Lychee

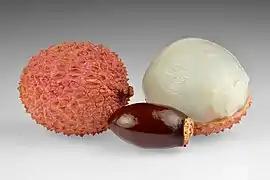
Whole and opened fruit with seed

The lychee bears fleshy fruits that mature in 80–112 days depending on climate, location, and cultivar. Fruits vary in shape from round to ovoid to heart-shaped, up to 5 cm long and 4 cm wide (2.0 in × 1.6 in), weighing approximately 20 g.